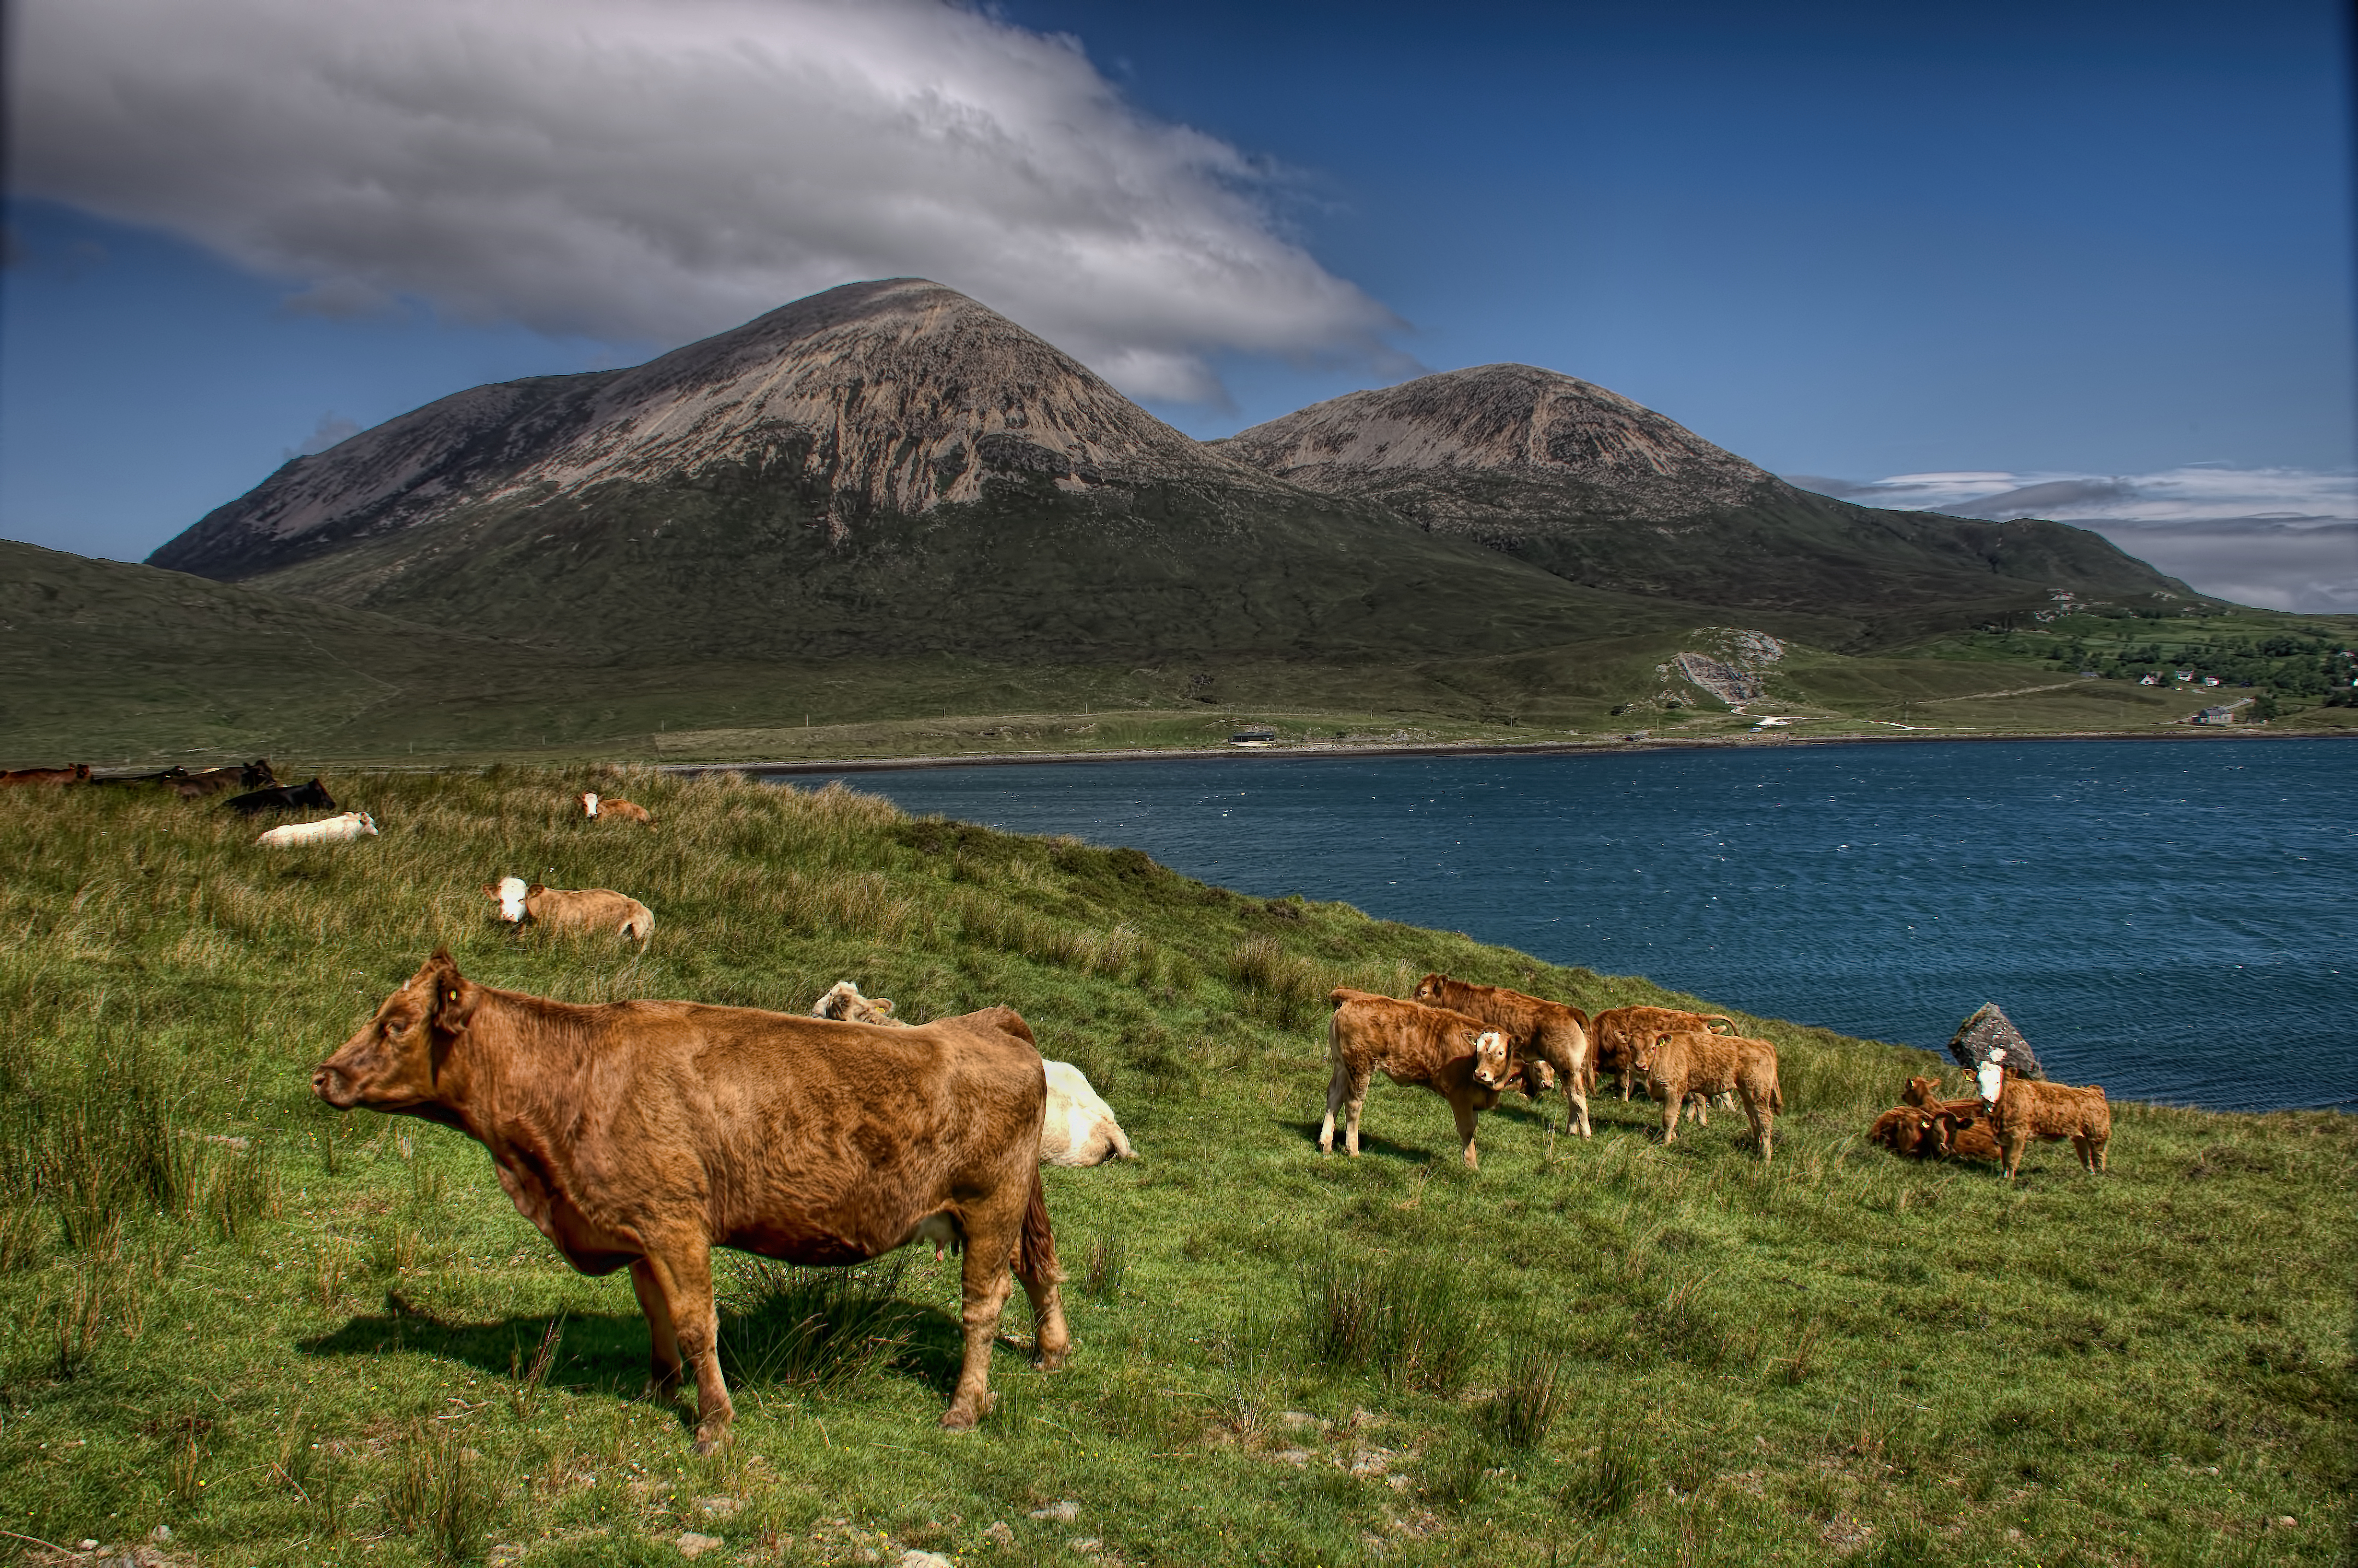
landscape, nature, wilderness, mountain, meadow, hill, lake, mountain range, herd, pasture, grazing, mammal, highland, grassland, plateau, habitat, loch, skye, lochslapin, rural area, natural environment, mountainous landforms, cattle like mammal